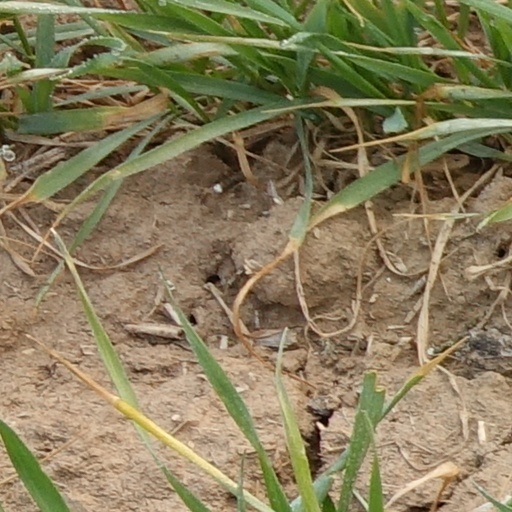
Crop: wheat